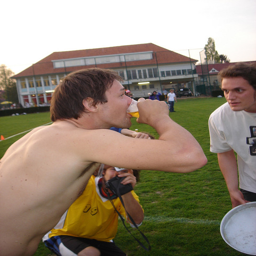
A guy drinking a drink from a cup.
A man drinking a glass of something on top of a green field.
a man with no shirt holding a cup up to his mouth
A shirtless man chugs a drink in a field while two other people watch attentively.
a boy with out his shirt drinking something